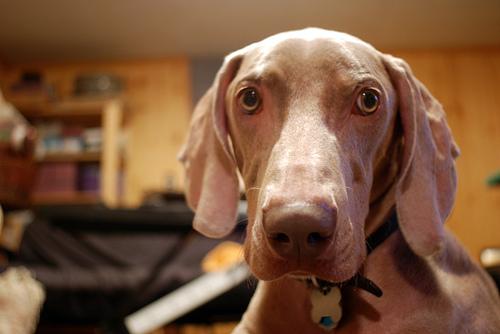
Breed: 235-n000096-Weimaraner